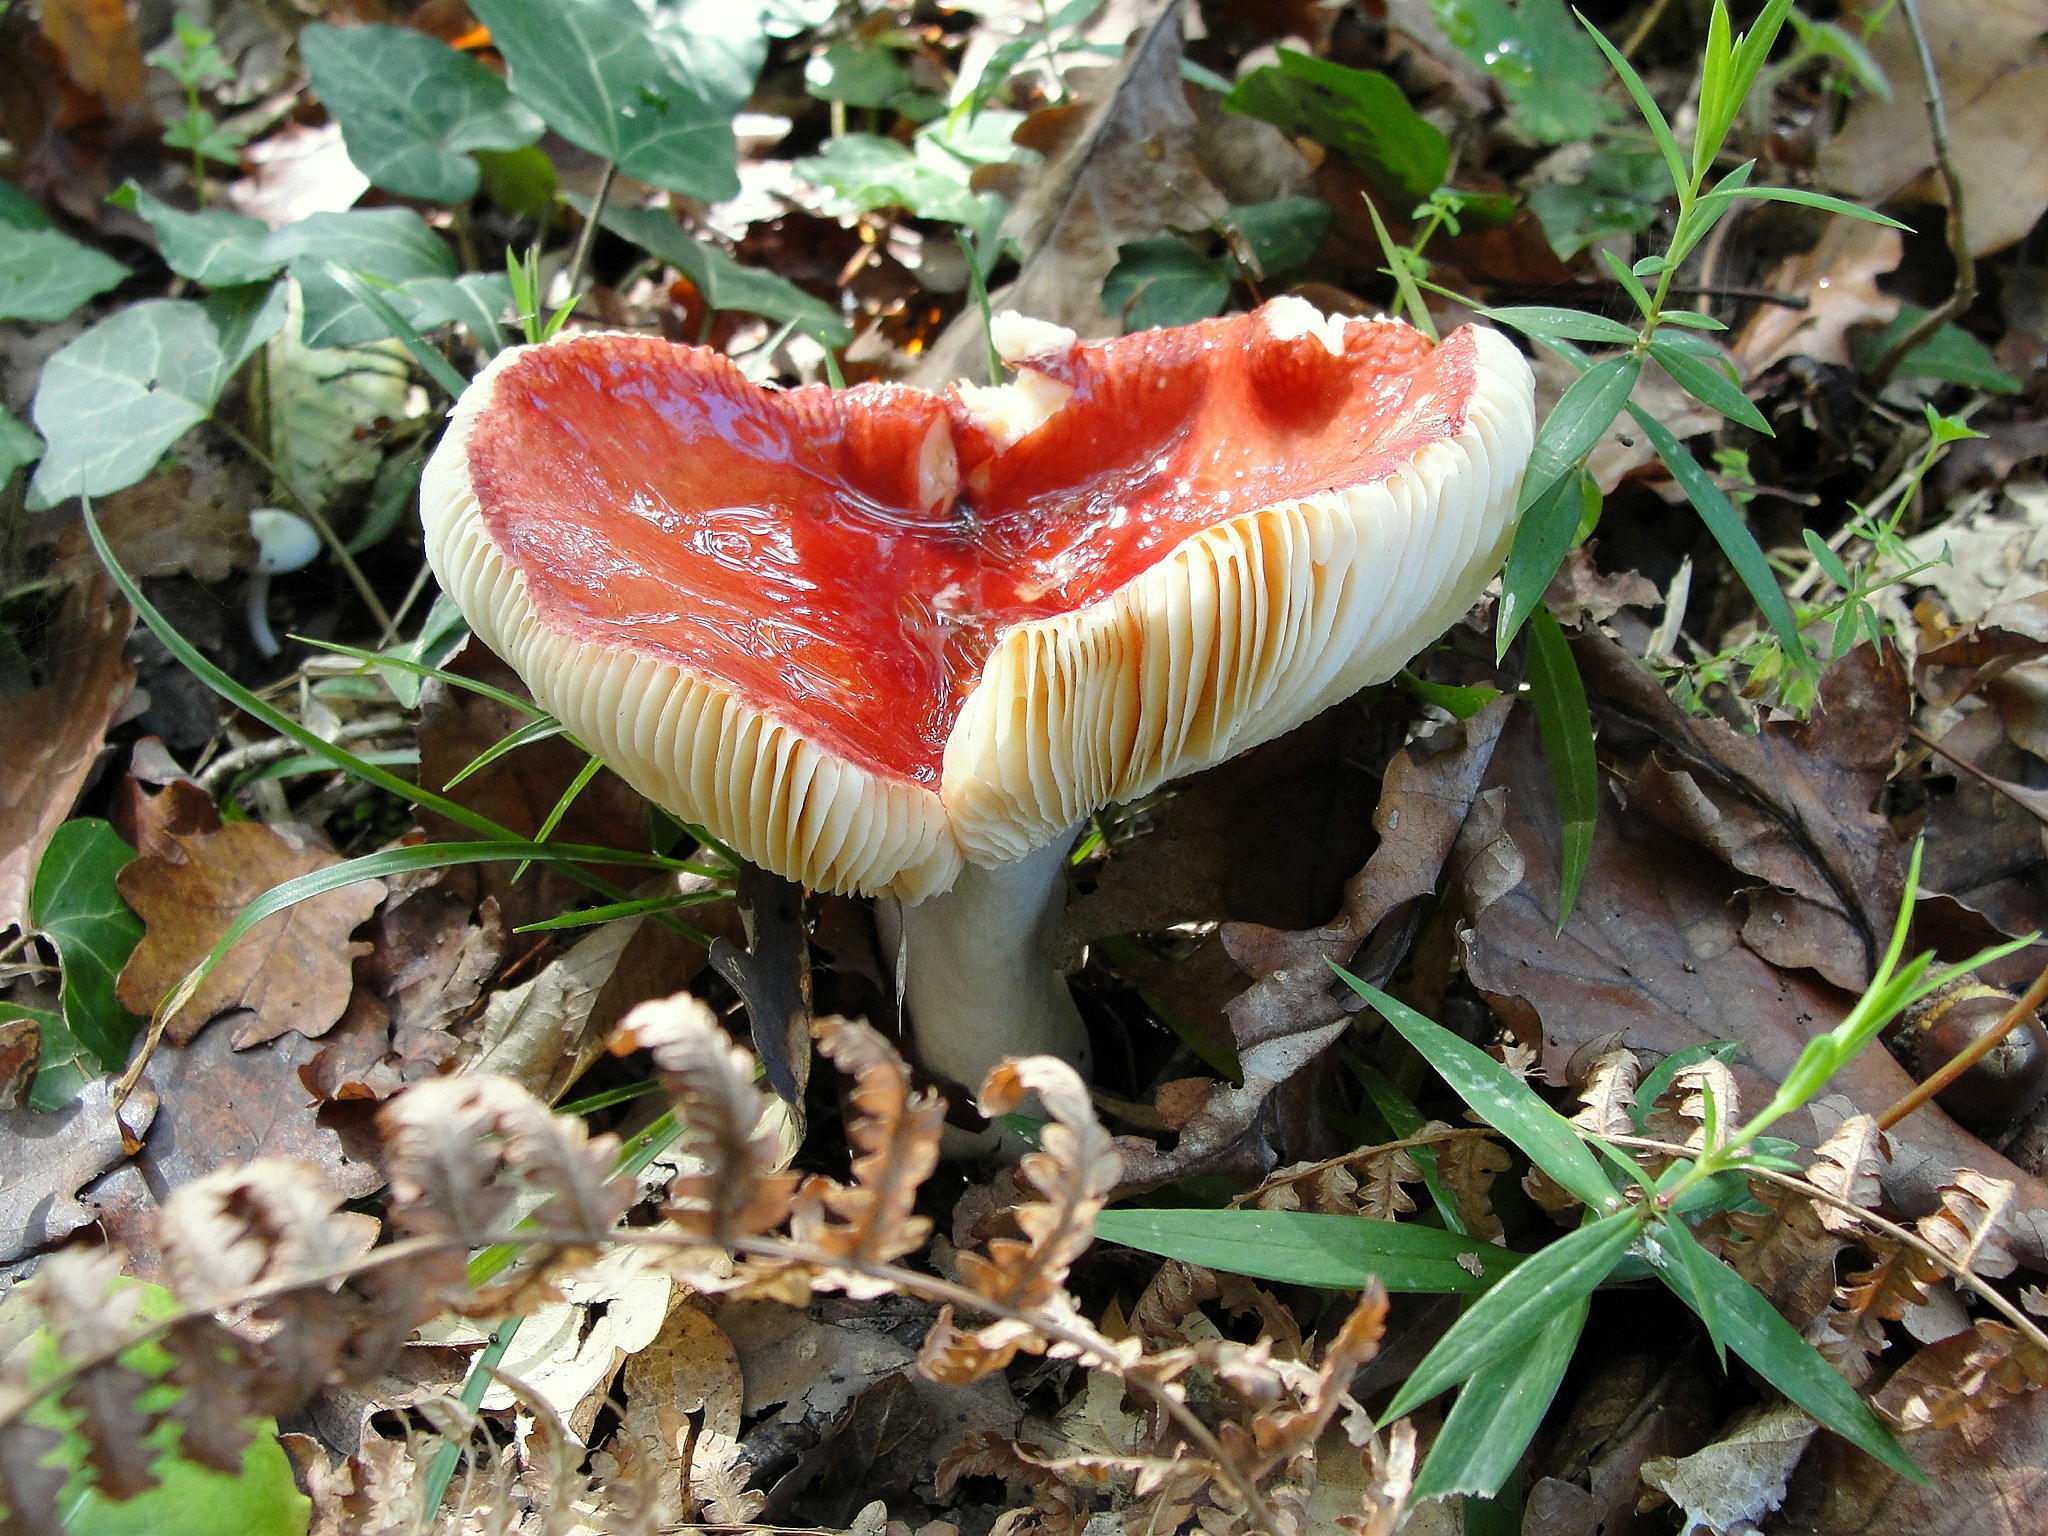
mushrooms, mushroom, fungus, medicinal mushroom, edible mushroom, agaricaceae, agaric, russula integra, agaricomycetes, agaricus, penny bun, lingzhi mushroom, champignon mushroom, bolete, pleurotus eryngii, oyster mushroom